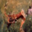
Label: lobster